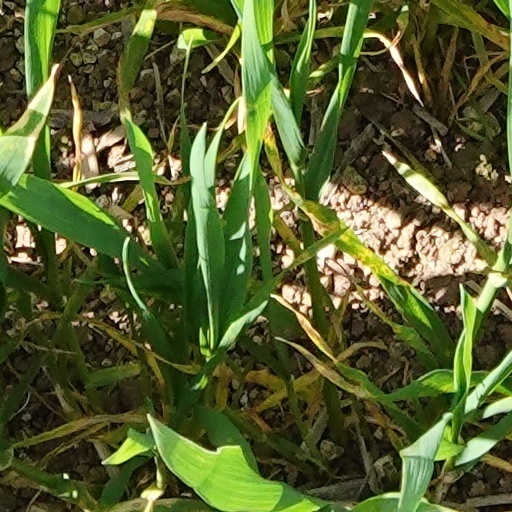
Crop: wheat